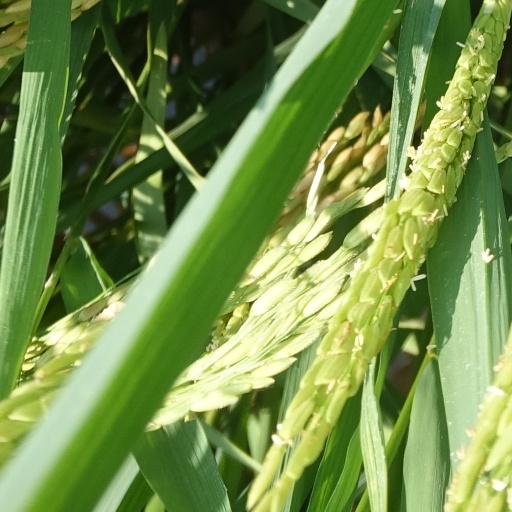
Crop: rice